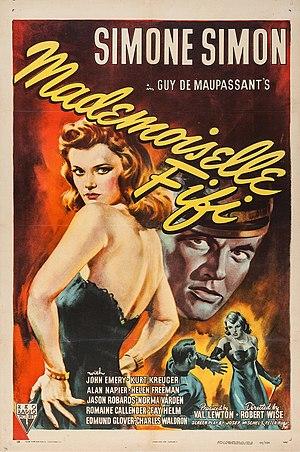
Mademoiselle Fifi est un film américain réalisé par Robert Wise, et sorti en 1944.